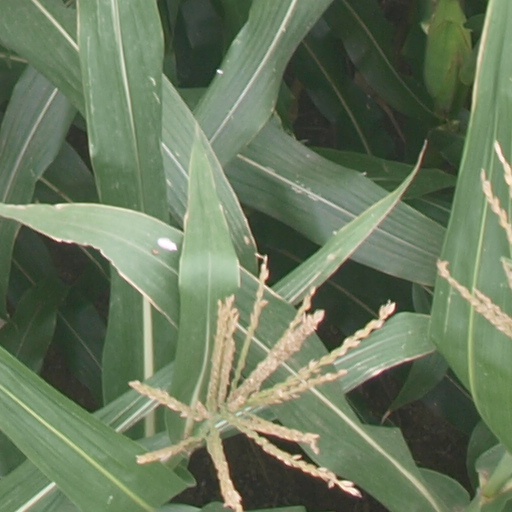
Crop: maize; corn